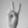
ASL letter: V